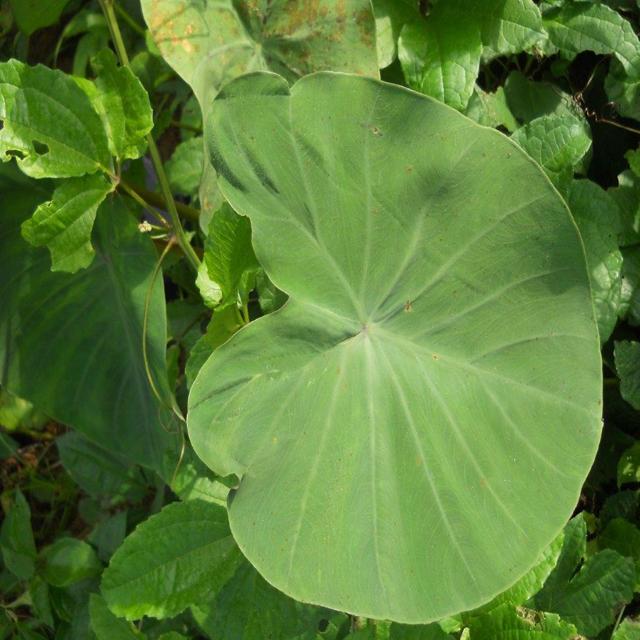
Label: Healthy